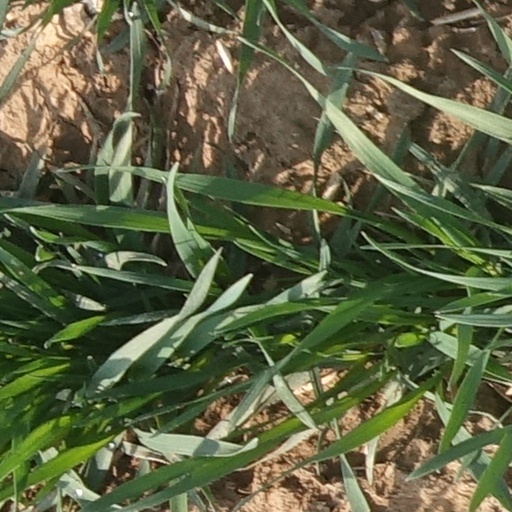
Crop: wheat